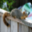
Label: squirrel